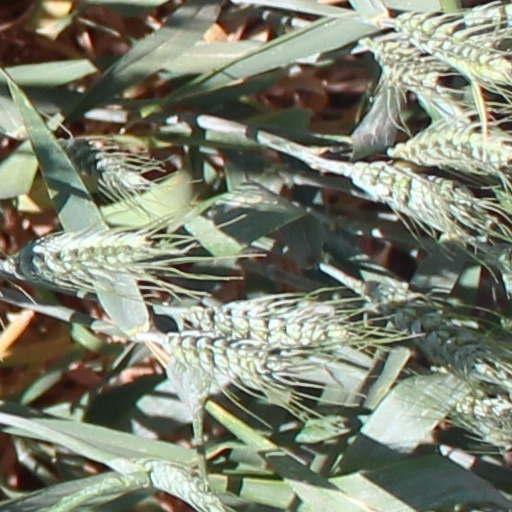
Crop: wheat